José Gálvez Ginachero

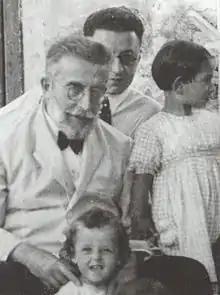
Gálvez Ginachero (left)

José Gálvez Ginachero (29 September 1866 - 29 April 1952) was a Spanish Roman Catholic doctor. Gálvez Ginachero studied in Granada and Madrid in medicine where he obtained excellent results before doing additional studies in Berlin and Paris. His return to his hometown saw him implement practices he learnt in Europe that not all doctors followed in terms of sanitation in order to reduce patient deaths. He was a distinguished doctor noted for his care for the poor and his meticulous attention to medical practices. This earned him accolades in recognition of his importance to the Málaga social arena and earn him praise from the nation's monarchs.